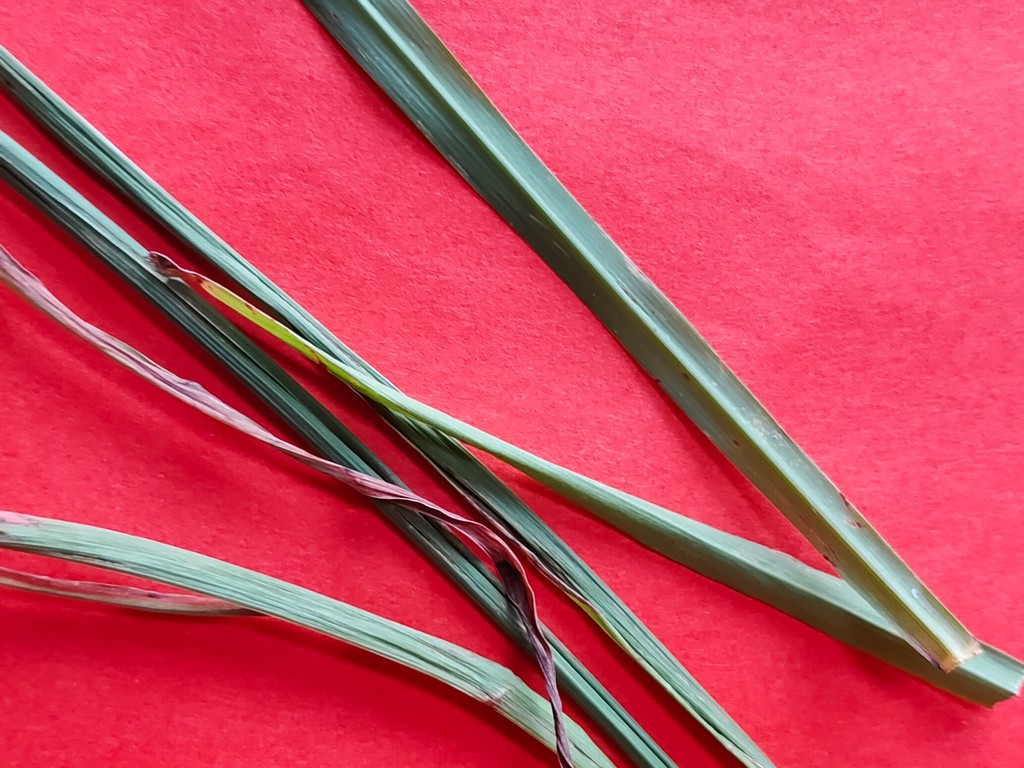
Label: Unhealthy